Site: brandenburg
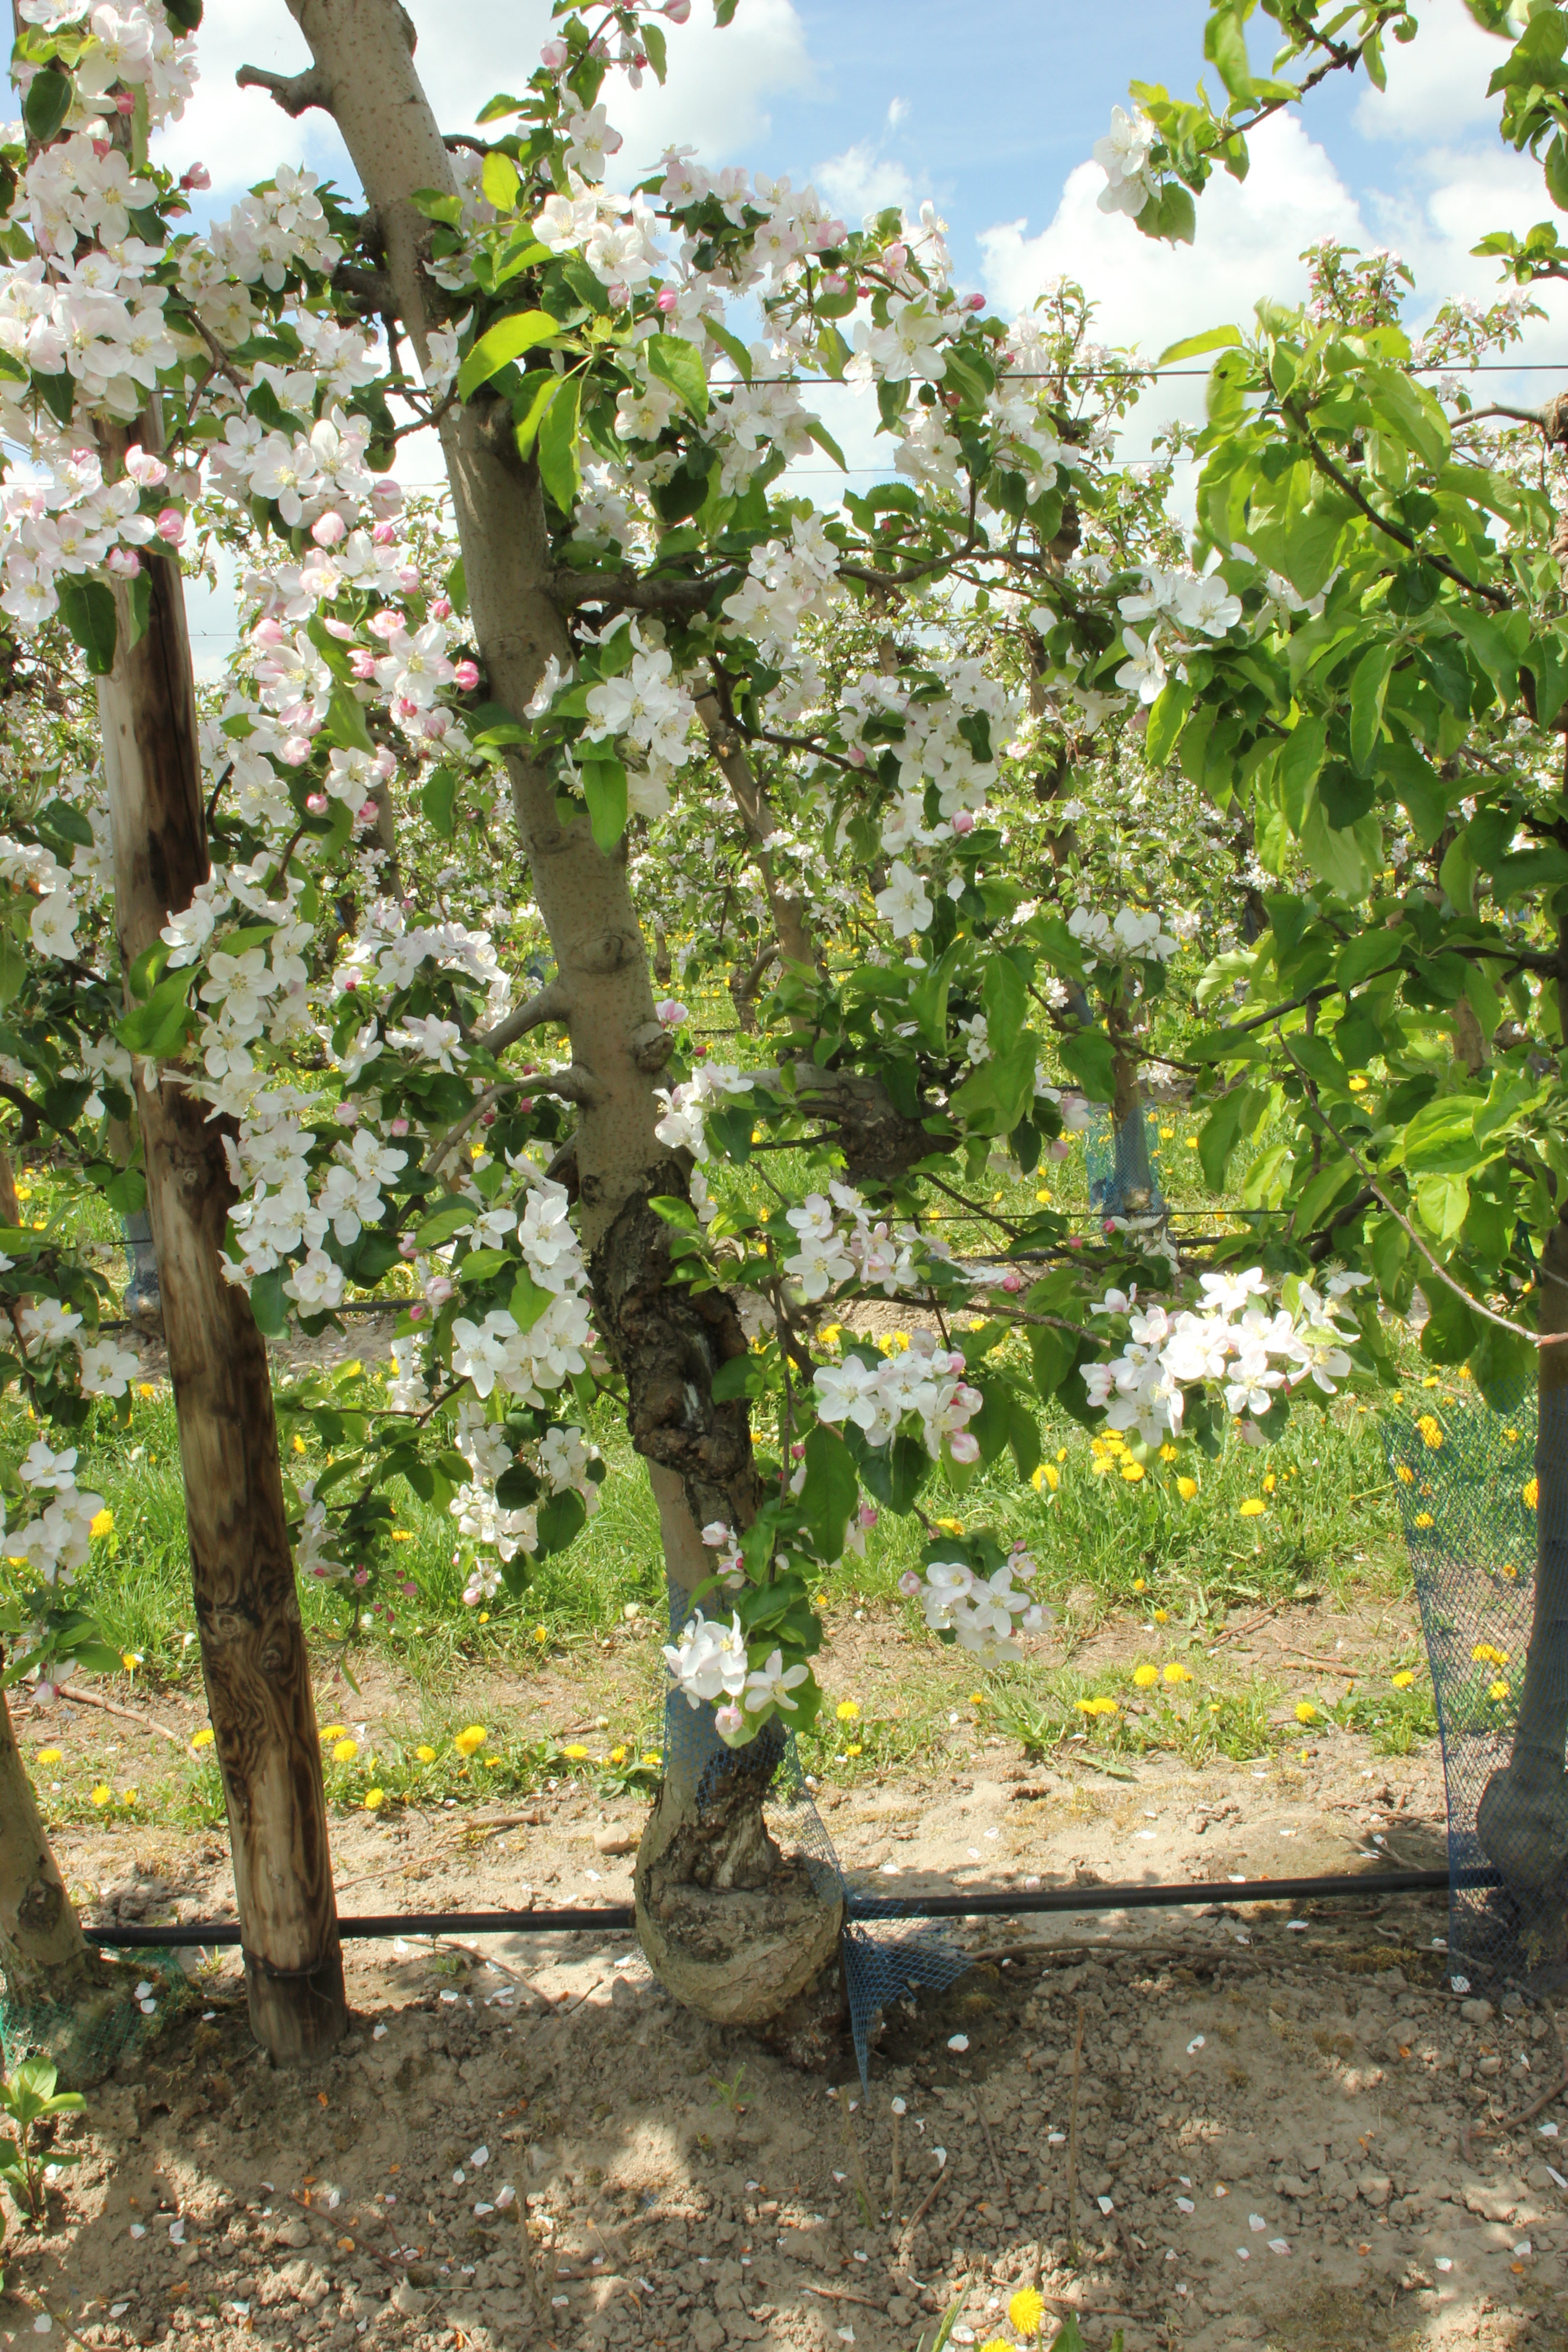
Growth stage (BBCH 65): Flowering